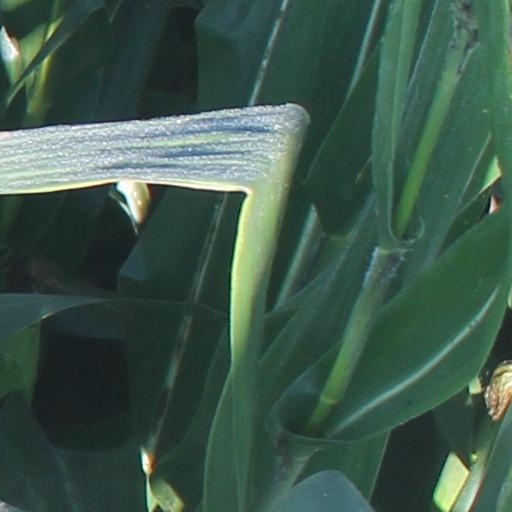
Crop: maize; corn